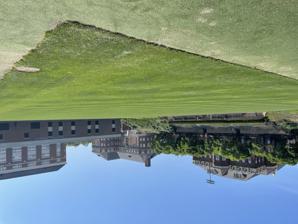
Building: Baujan Field
Country: United States of America
Year built: 1925
Baujan Field UD Baujan Field is a soccer-specific stadium located in Dayton, Ohio on the University of Dayton campus. Its main tenants are the Dayton Flyers men's and women's soccer teams. It was originally built in 1925 as UD's main athletic field, and was named in honor of longtime head football coach Harry Baujan in 1961.  After the football team moved to Welcome Stadium in 1974, the concrete grandstand was torn down, and it was retrofitted for soccer.  Bleachers were the only seats available from then until 2000, when a terraced seating section was carved into the hillside. References